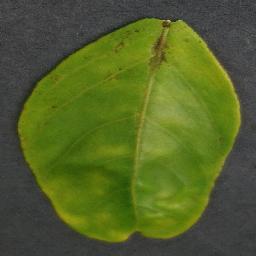
Label: Orange___Haunglongbing_(Citrus_greening)